Chicago, St. Paul, Minneapolis and Omaha Railroad Car Shop Historic District

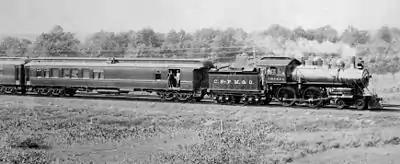
Omaha 4-4-0 locomotive #278

The shops the West Wisconsin Railway had built in North Hudson burned in a series of fires in the late 1880s. The Omaha considered rebuilding them in other towns, but settled on rebuilding just north of the buildings that had burned. "Between 1890 and 1891, six large red brick industrial buildings, a wood dry kiln, and a small brick oil house were erected... The shop buildings were very specialized and primarily single story structures; a wood machine shop and engine room, blacksmith and iron machine shop, passenger and freight car 'erecting' shops, a paint shop, and a two story storage/office building. Large arched doors were placed in every bay on the south side and generally on the north side of major buildings. These doors expedited the conveyance of railroad cars from one structure to another." The large buildings had 16-inch brick walls, 25-foot ceilings, pilastered walls, and cruciform brickwork in their cornices, with light and ventilation provided by big windows and monitor windows above.